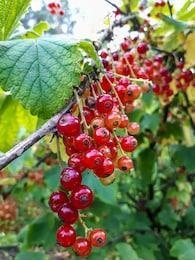
Label: redcurrant